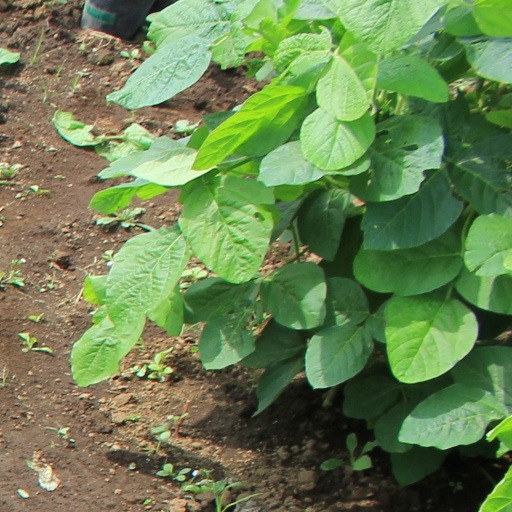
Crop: soybean